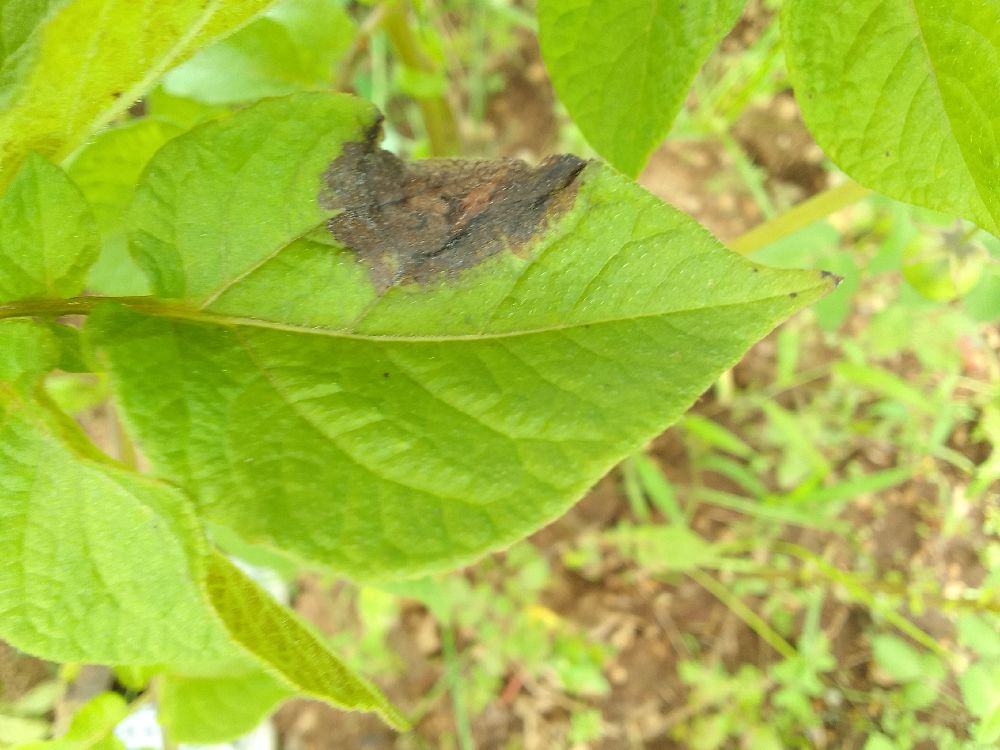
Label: Late blight